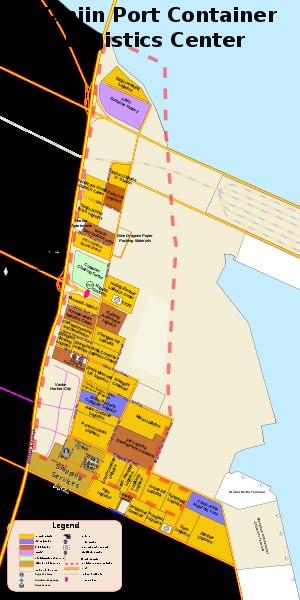
Les explosions de Tianjin en 2015 ont lieu à partir du 12 août 2015 vers 23 h 30 dans un entrepôt chimique du nouveau district de Binhai, une importante zone économique spéciale du port de Tianjin, en République populaire de Chine.